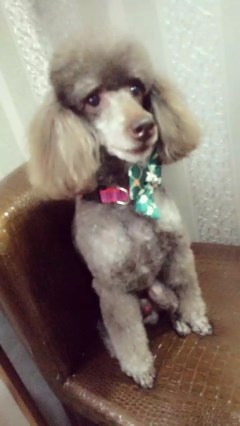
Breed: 7449-n000128-teddy